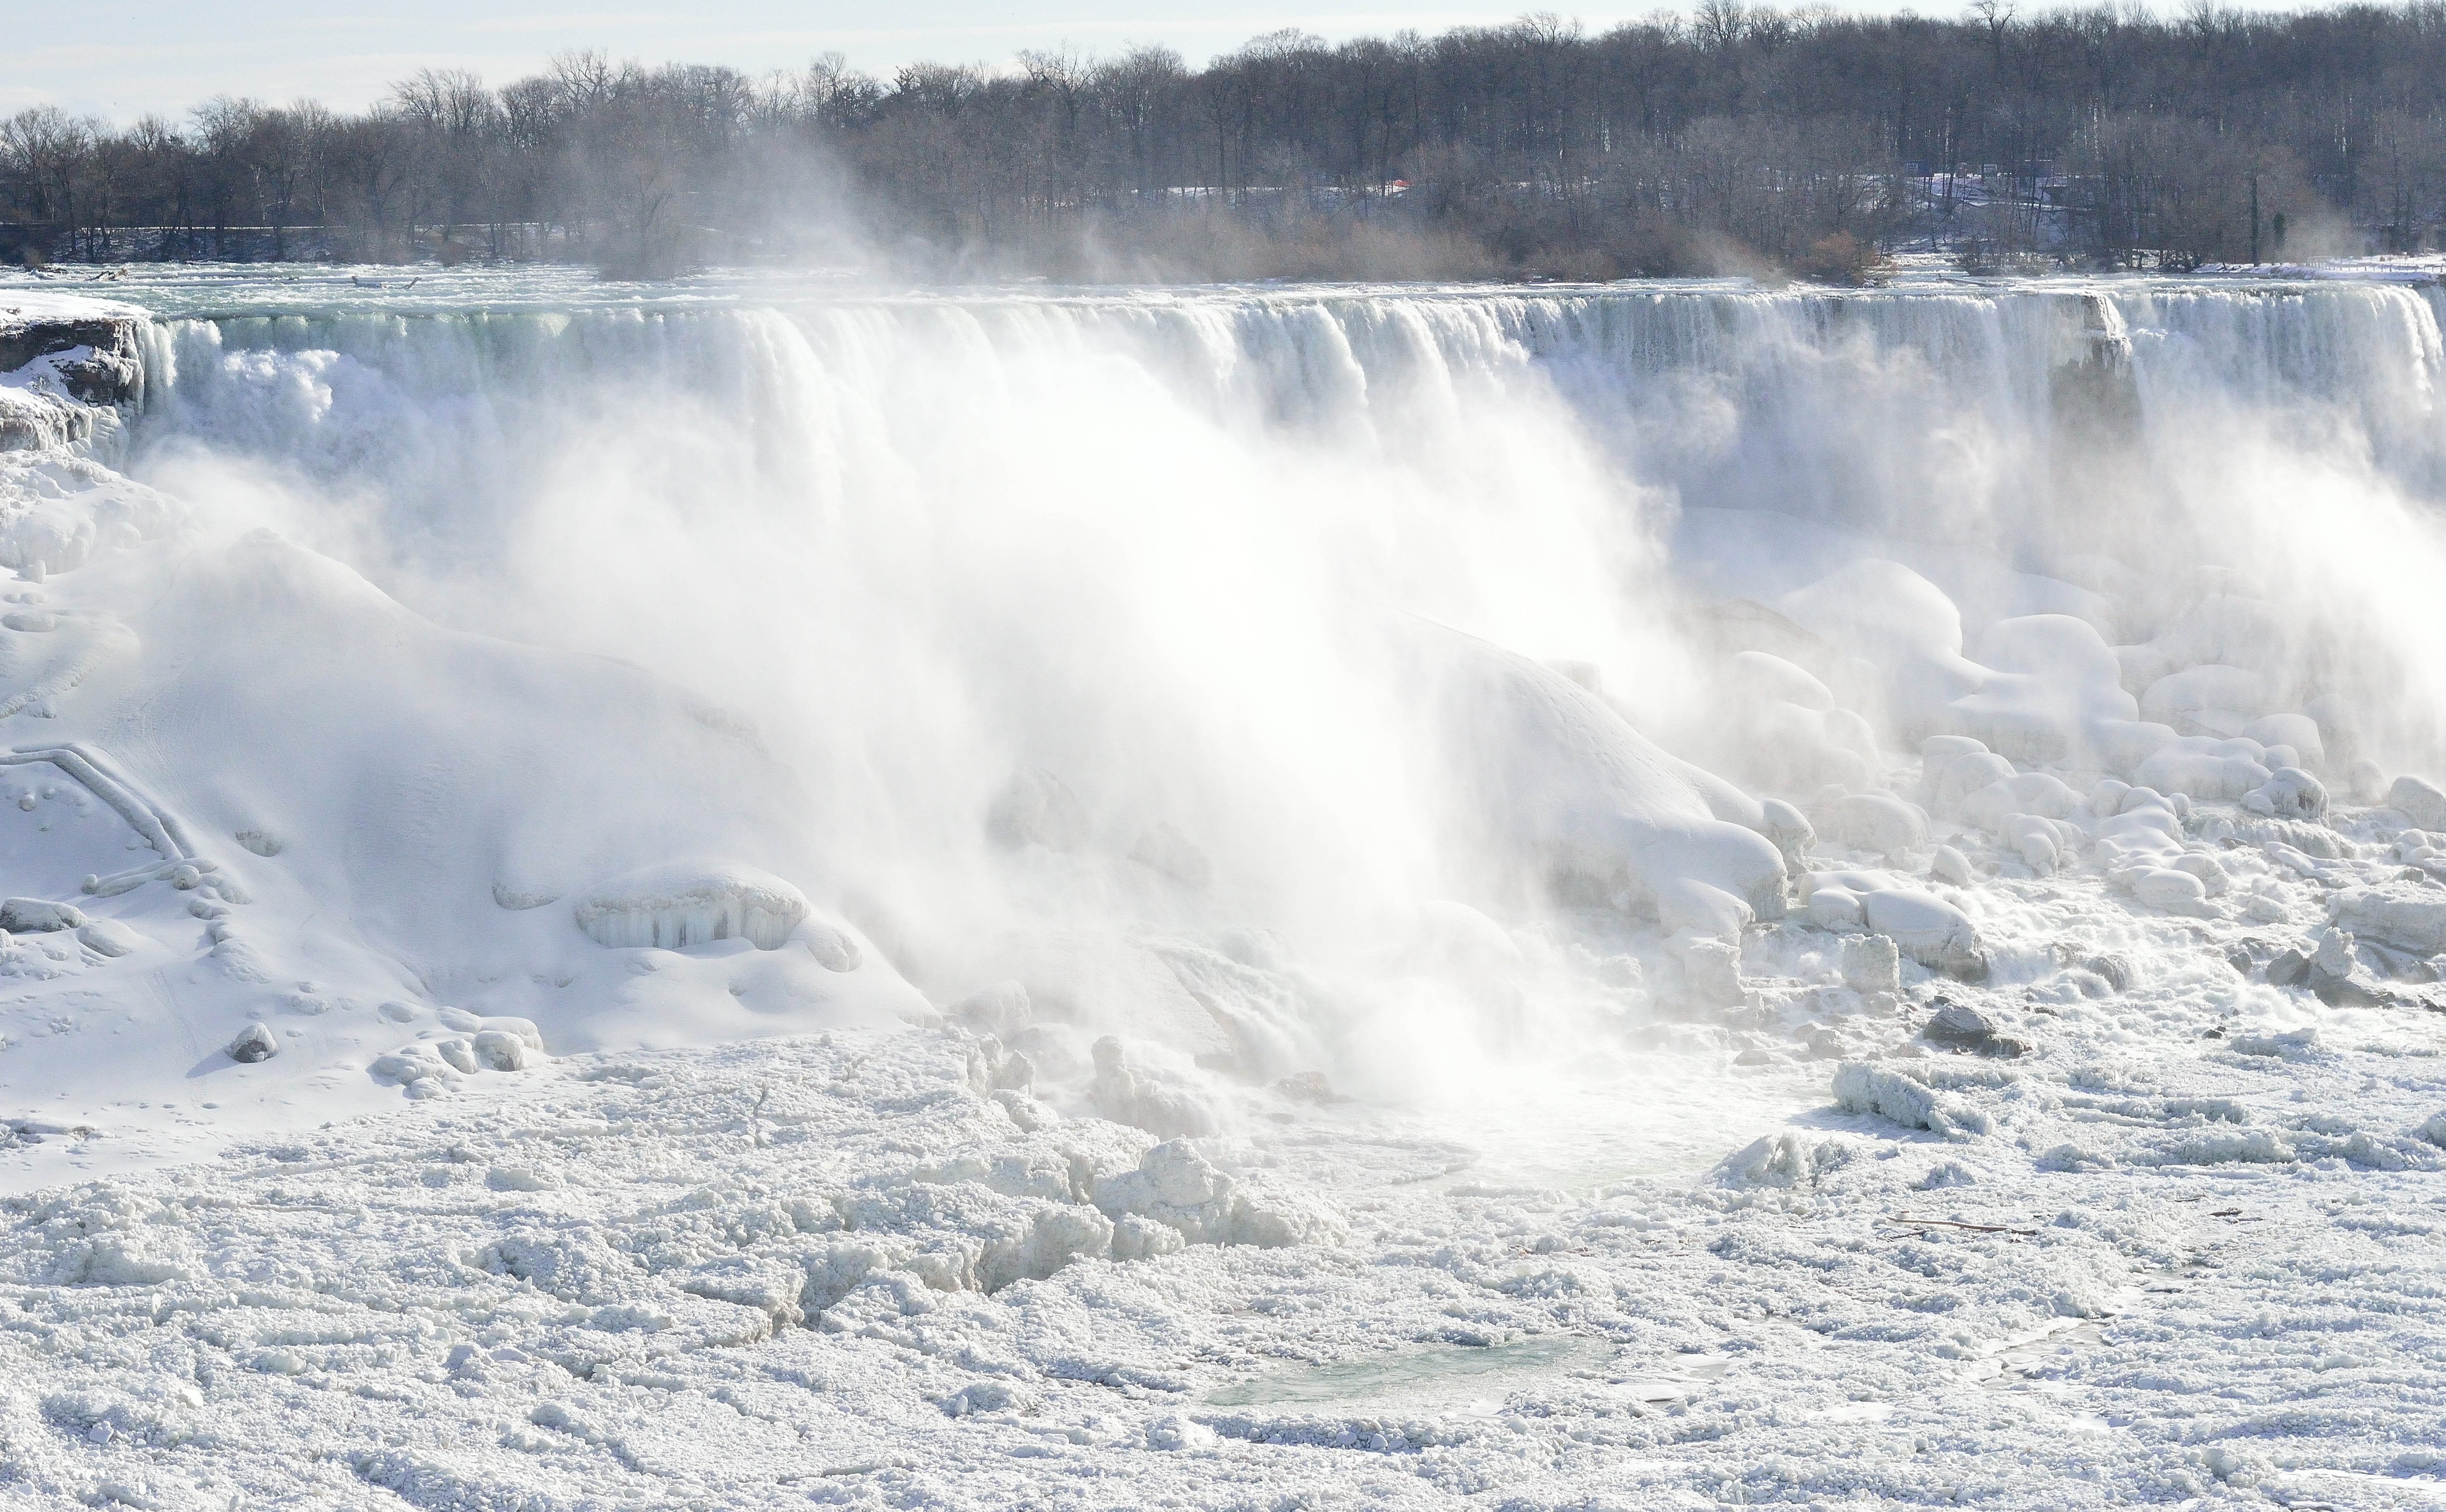
landscape, nature, waterfall, snow, winter, wave, ice, weather, rapid, season, body of water, water feature, freezing, niagara falls, american falls, atmospheric phenomenon, geological phenomenon, wind wave